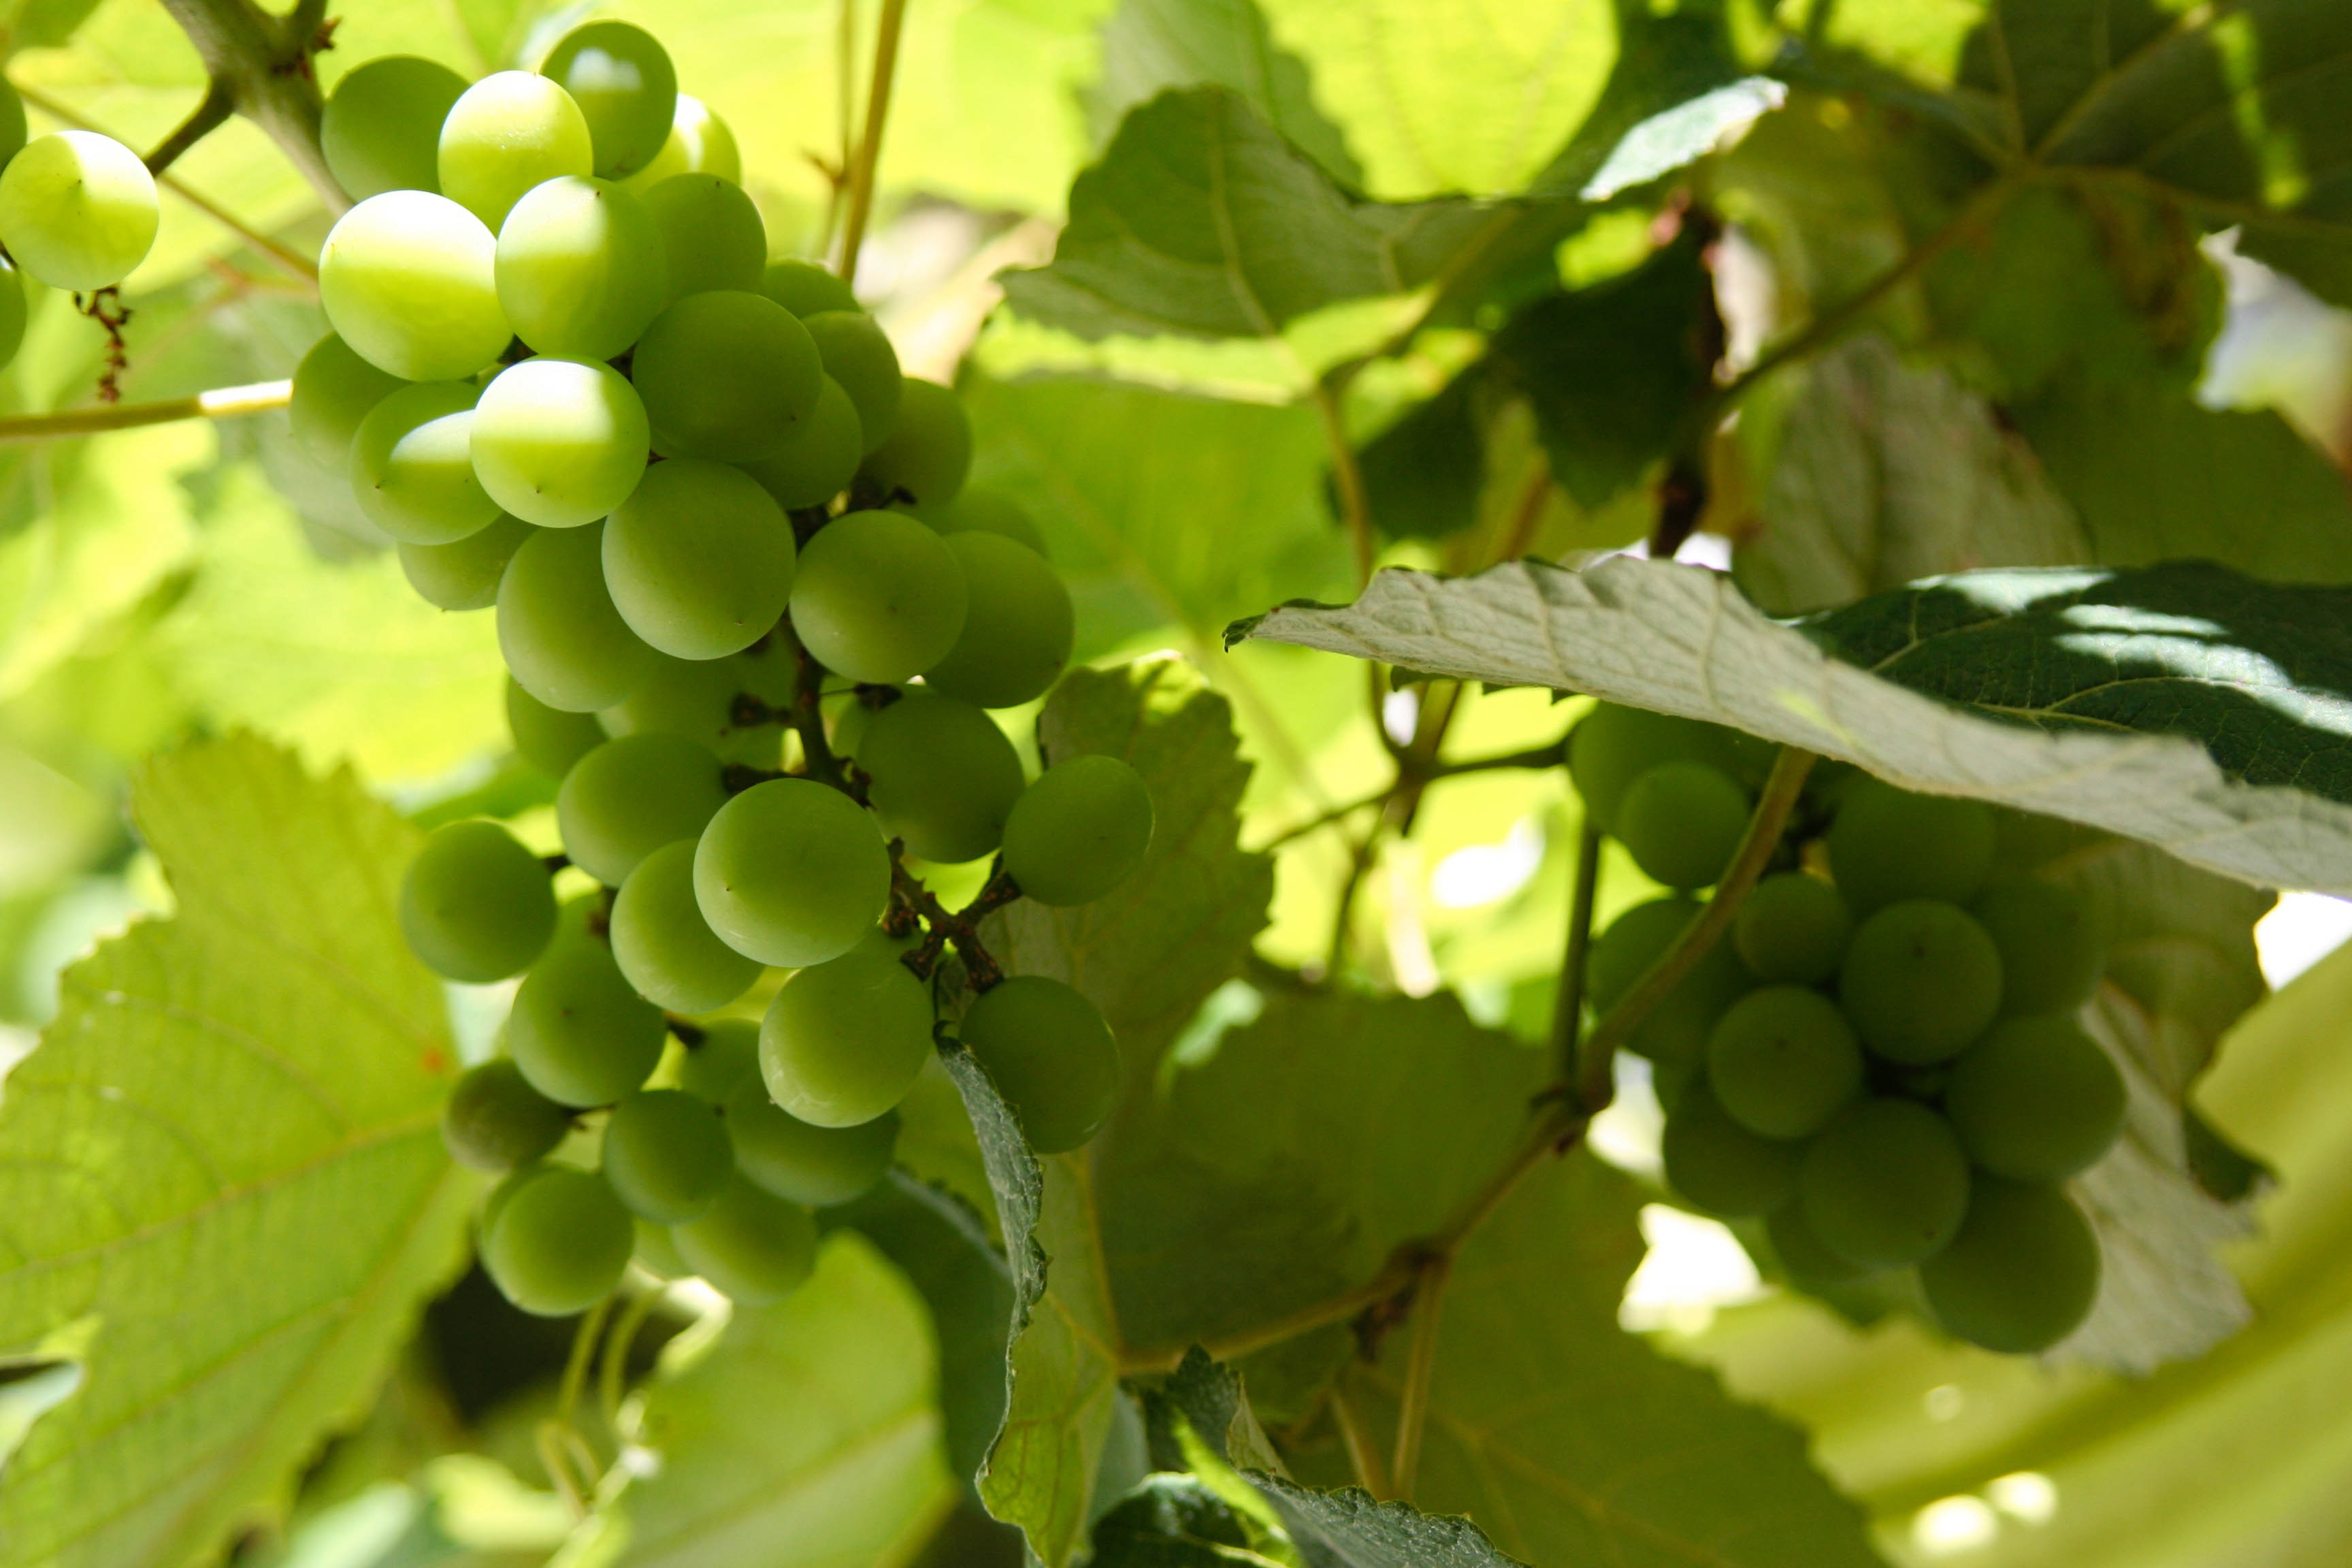
nature, branch, plant, grape, fruit, leaf, flower, food, green, produce, botany, agriculture, flora, shrub, flowering plant, uva, vitis, maidenhair tree, coccoloba uvifera, land plant, grapevine family